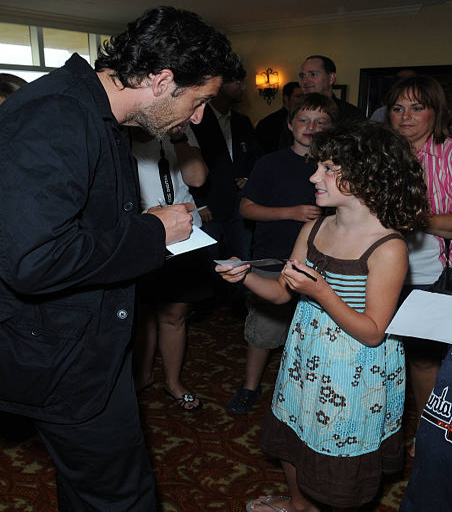
actor and actor signs autographs for fans during event .